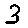
Label: 3